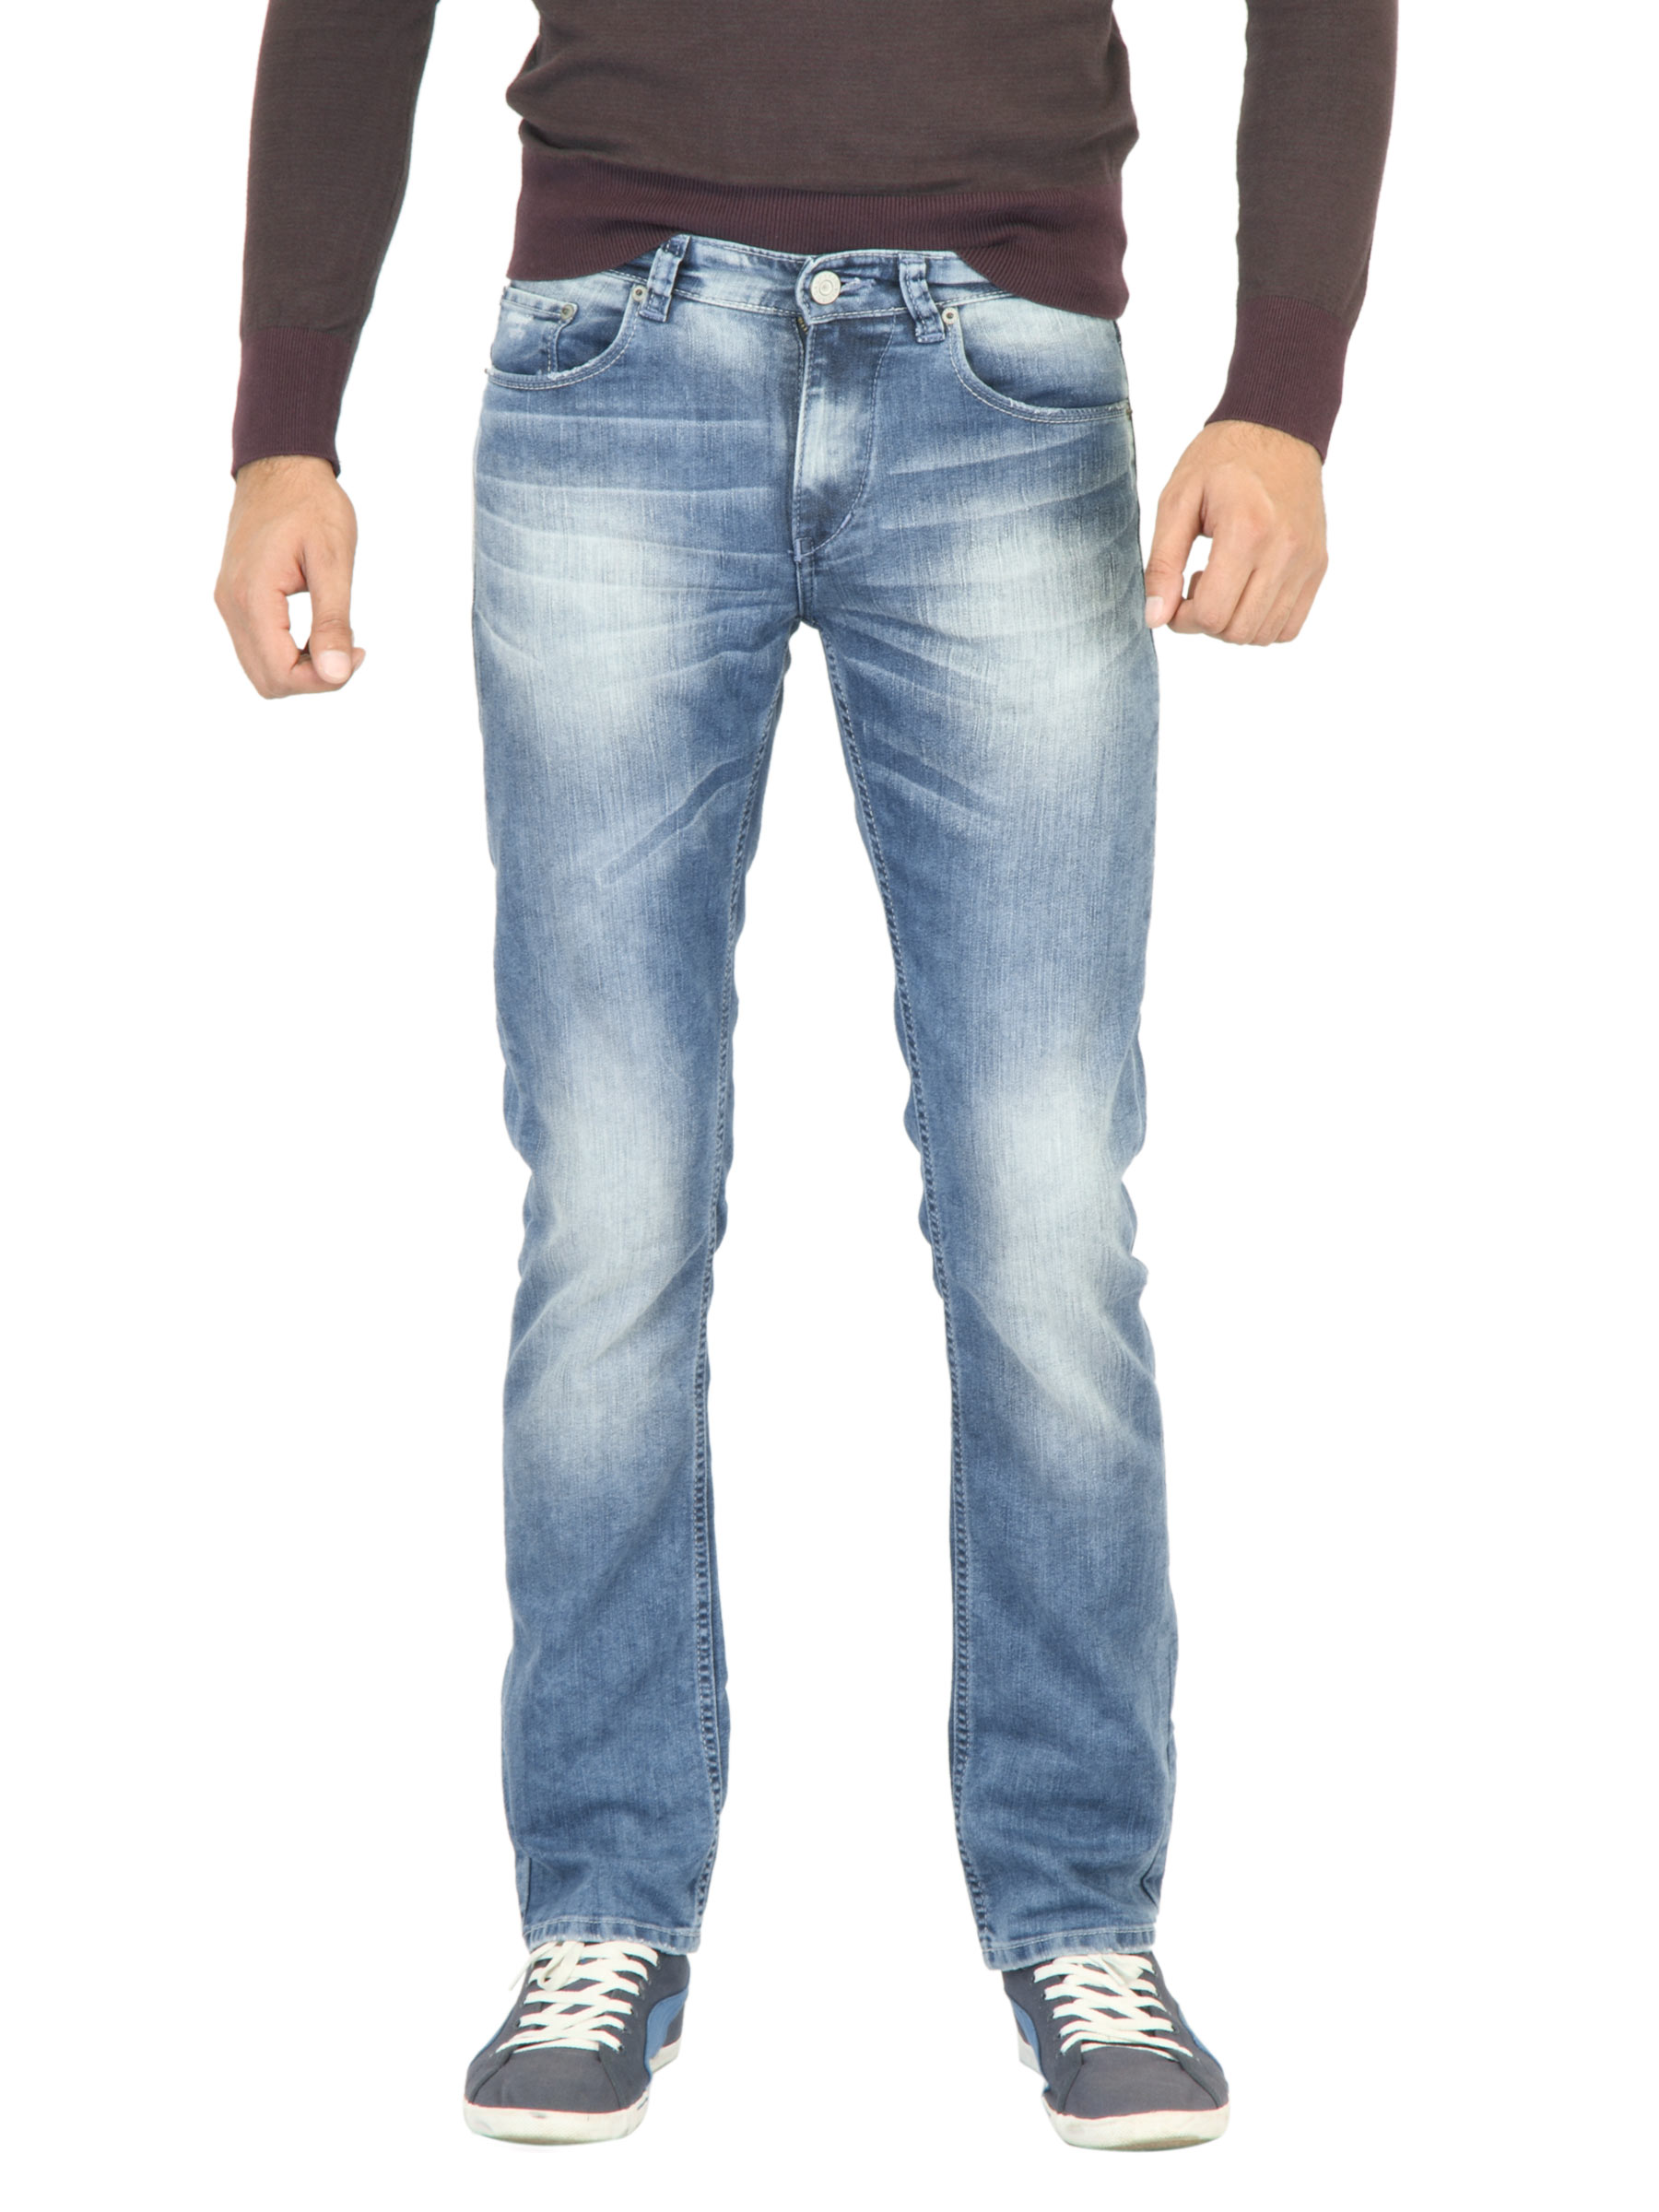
Spykar Men Washed Blue Jeans
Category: Apparel / Bottomwear / Jeans
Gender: Men
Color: Blue
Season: Fall 2011
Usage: Casual